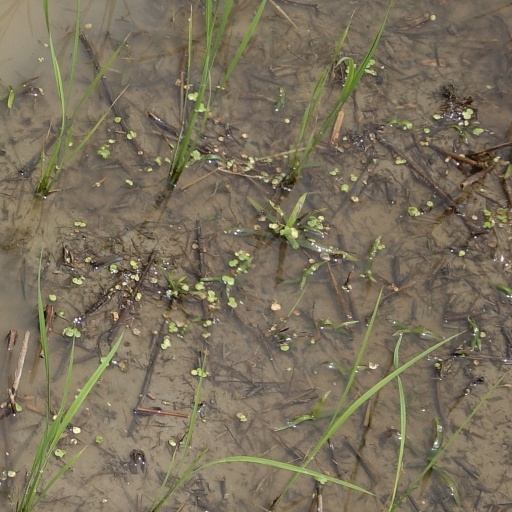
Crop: rice